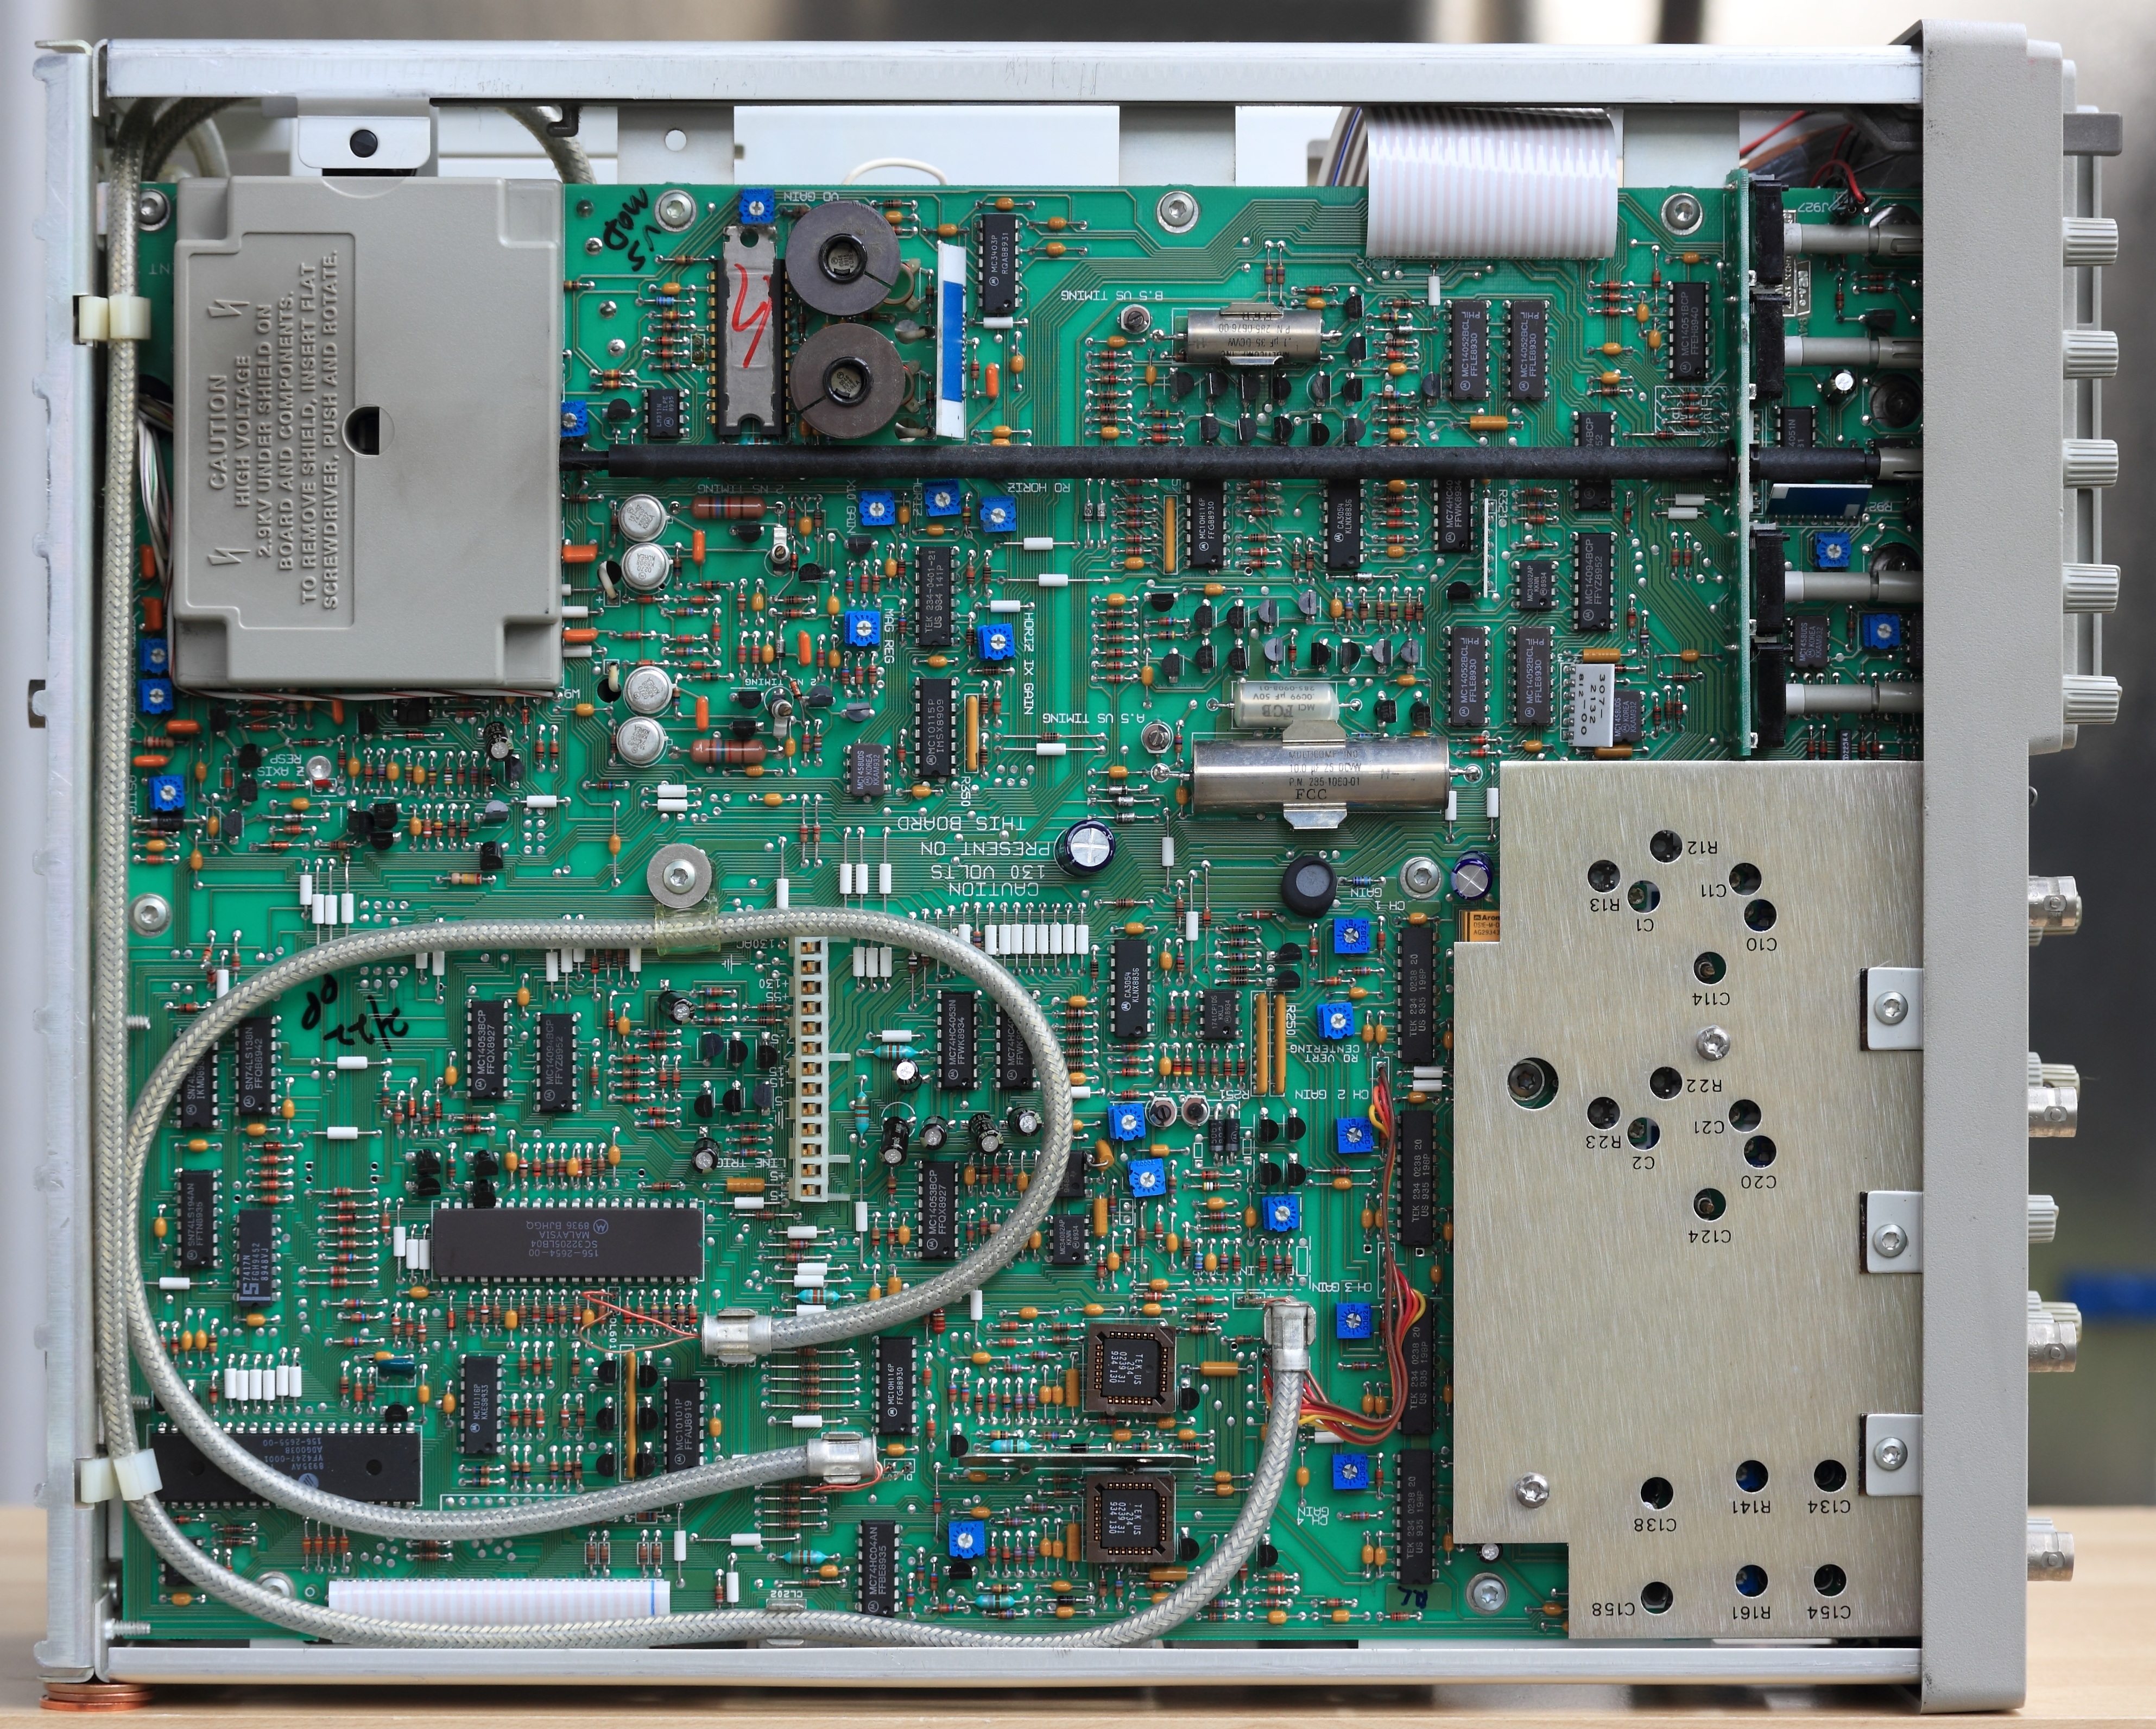
technology, equipment, gadget, measure, signage, electronic, product, electronics, circuit, server, component, pcb, motherboard, scope, microcontroller, electronic engineering, tektronix, oscilloscope, 2245a, electrical wiring, electronic device, computer hardware, personal computer hardware, display device, network interface controller